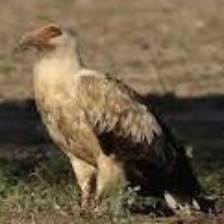
Species: PALM NUT VULTURE
Scientific name: GYPOHIERAX ANGOLENSIS
ImageNet parent category: vulture